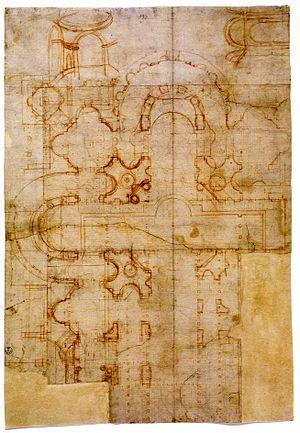
Donato di Angelo di Pascuccio dit Bramante, est né en 1444 à Fermignano près d'Urbino dans la Région des Marches en Italie et mort le 11 avril 1514 à Rome. Polymathe, Bramante compte parmi les architectes et les peintres les plus importants de la Renaissance. Il est également musicien et auteur d’un traité d’architecture ainsi que d’écrits de nature poétique, satirique et épistolaire.
La basilique Saint-Pierre est le plus important édifice religieux du catholicisme. Elle est située au Vatican, sur la rive droite du Tibre, et sa façade s'ouvre sur la place Saint-Pierre.